Laccotrephes tristis

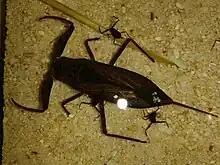
"Laccotrephes tristis" adult with three nymph forms

Eggs are approximately 3mm in length which possess between 8–10 slender respiratory horns located on the front end of the egg. These horns are arranged in a circular formation and are around 1.4mm long. Females deposit the eggs so that the respiratory horns are exposed to the air. The horn ensures respiration even when the egg is submerged in mud or water. Eggs are deposited at the boundary of the habitat, covered by mud by the female. Immediately after hatching the nymphs move to the water.